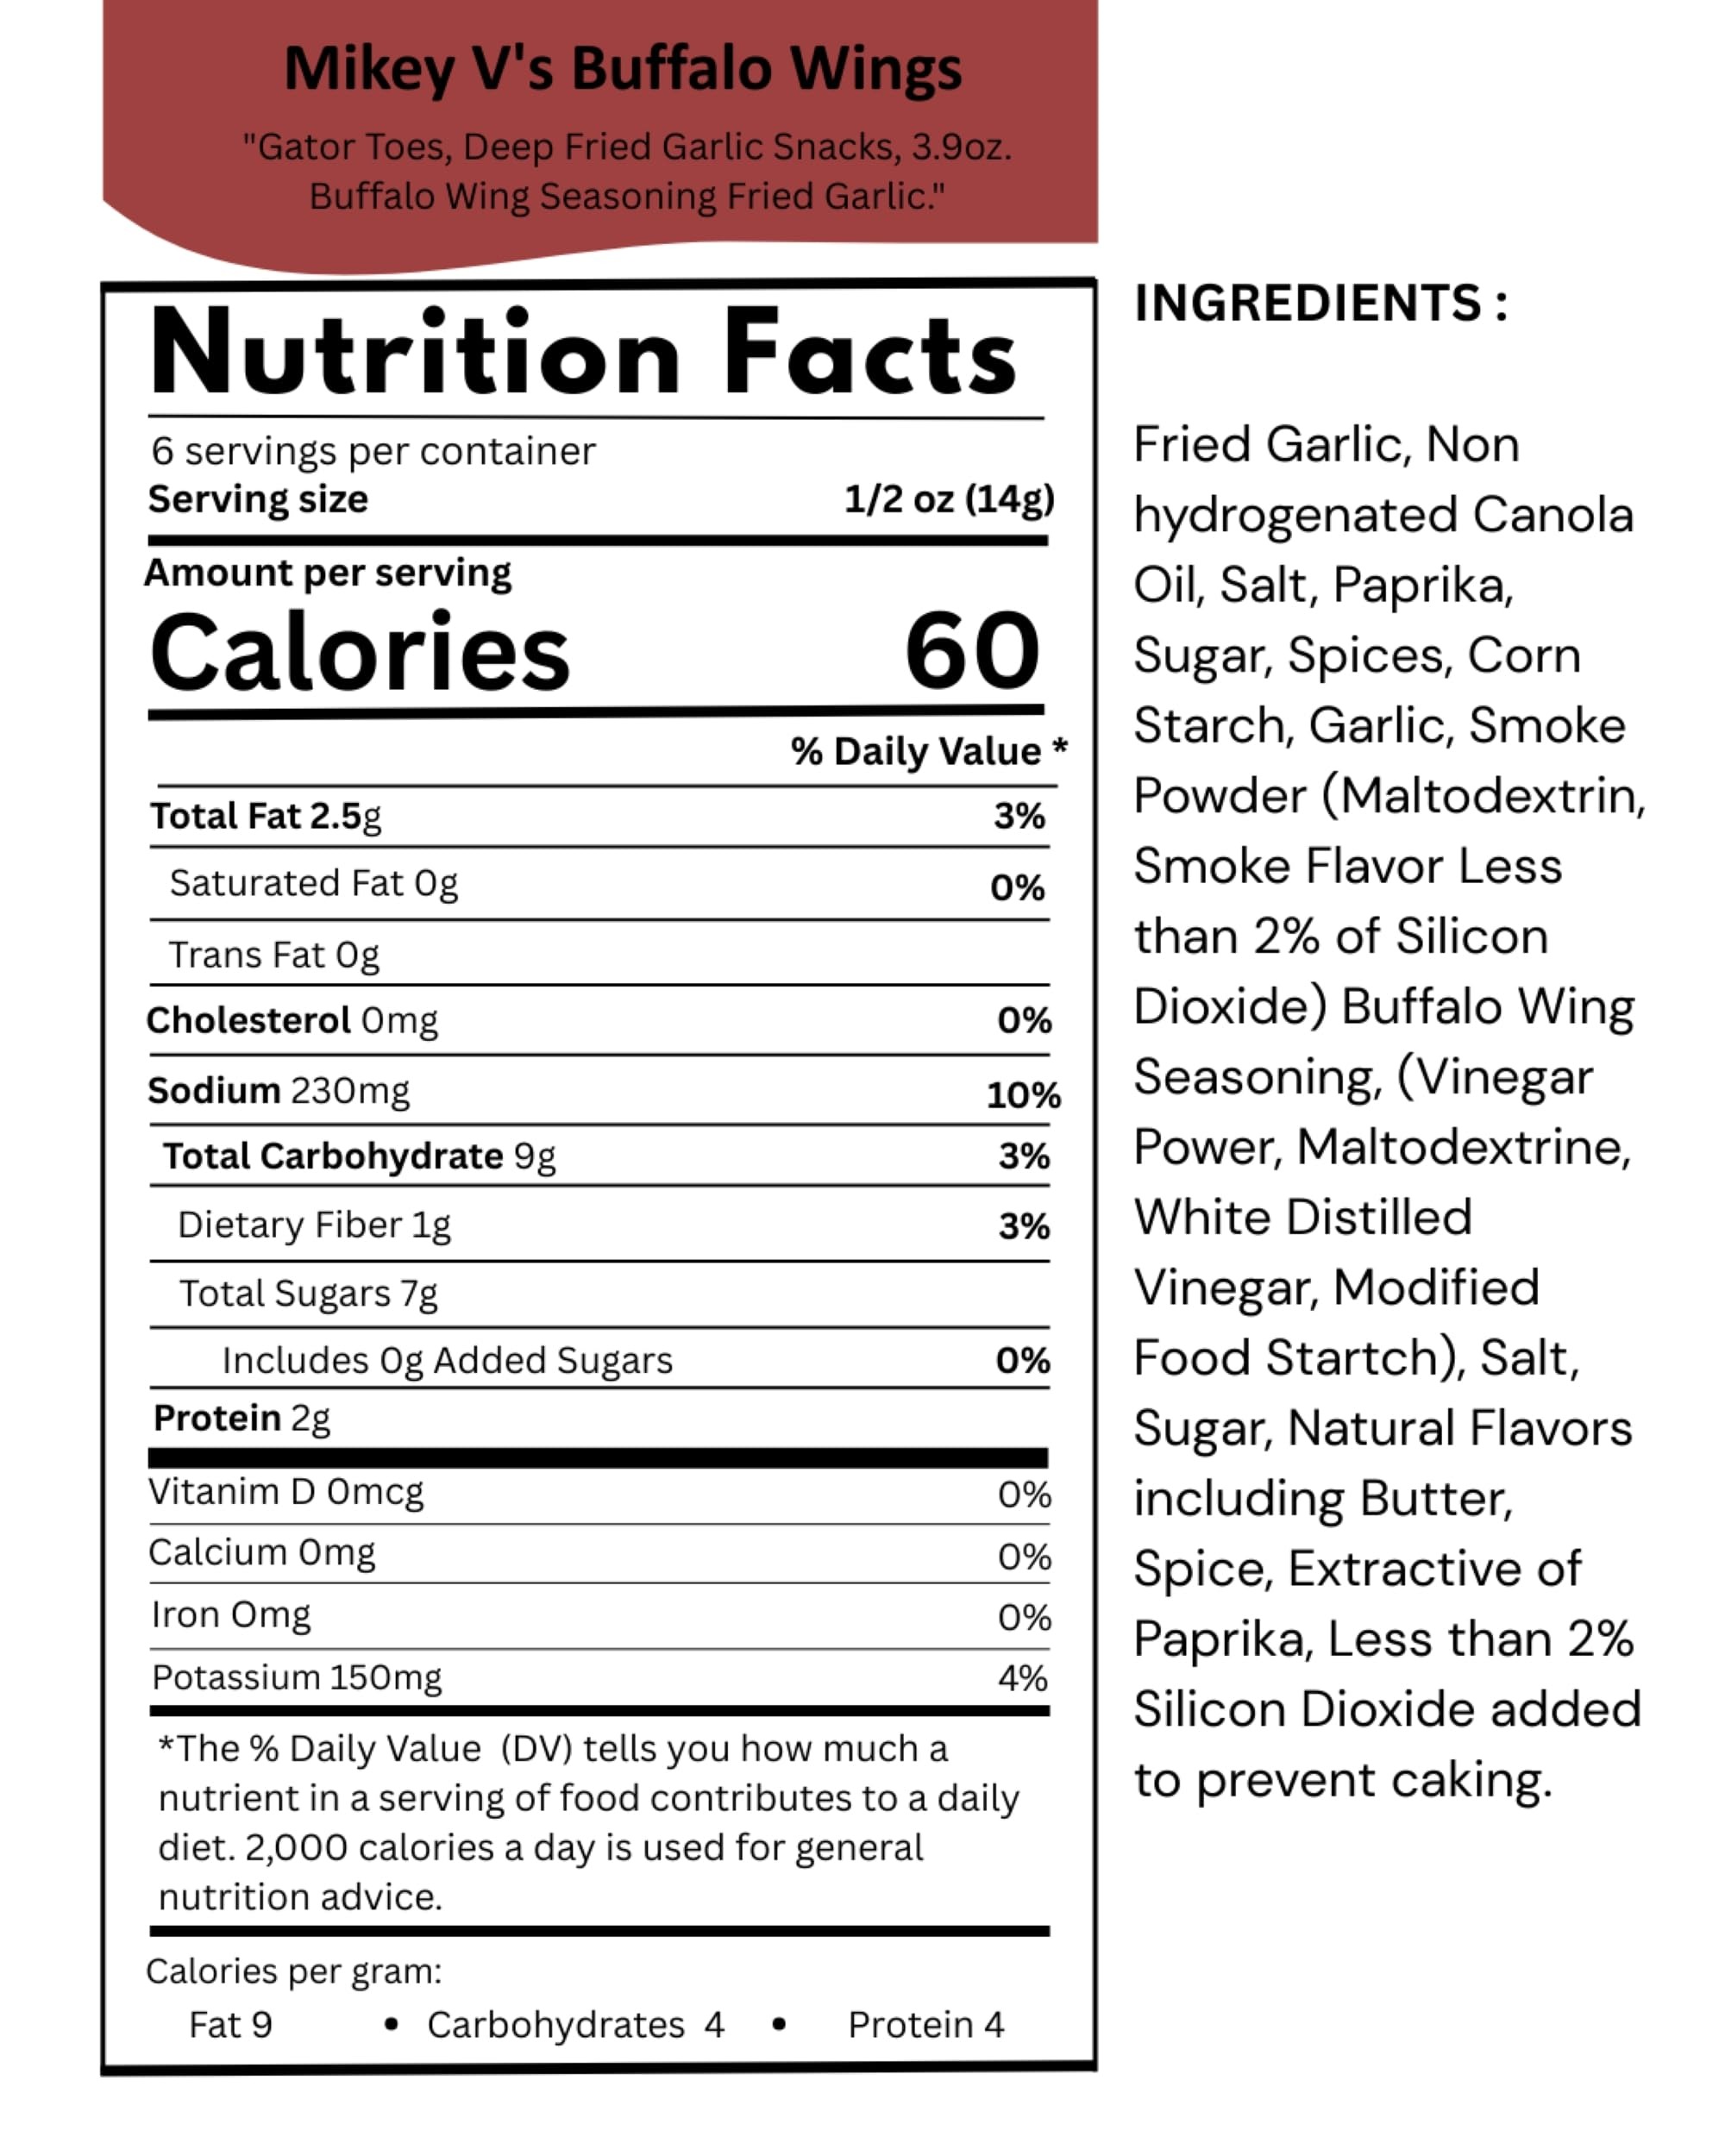
Item Name: Mikey V's Buffalo Wings "Gator Toes", Deep Fried Garlic Snacks, 3.9oz. Buffalo Wing Seasoning Fried Garlic.
Bullet Point 1: Savory Snack: Mikey V's Buffalo Wing Gator Toes are a delicious fried garlic snack.
Bullet Point 2: Crunchy Texture: These bite-sized snacks have a satisfyingly crispy crunch.
Bullet Point 3: Bold Flavor: Packed with the robust flavors of garlic and Buffalo wing seasoning for a bold and zesty taste.
Bullet Point 4: Portable Packaging: Conveniently packaged in a resealable bag for on-the-go snacking.
Bullet Point 5: Snack Size: Each bag contains a generous portion, perfect for sharing or enjoying as a tasty snack.
Product Description: Mikey V's Buffalo Wing Gator Toes - Fried Garlic Snack (4oz). Looking for a unique, flavorful snack? Mikey V's Buffalo Wing Gator Toes are deep-fried garlic seasoned to perfection with a rich garlic flavor and a savory/spicy Buffalo kick. These crunchy bites are not only a delicious snack on their own, but they also make an excellent crouton substitute for salads, soups, or even as a topping for certain dishes. Key Features: Bold Flavor: Infused with garlic and Buffalo seasoning for an irresistible taste. Versatile: Enjoy them straight out of the bag or add them to your favorite dishes for extra crunch. Made in Texas: Handcrafted with love in Texas by Mikey V's. Whether you're a garlic lover or just looking for a tasty snack with a unique twist, these fried garlic snacks are sure to satisfy your cravings! Size: 4-ounce resealable bag, perfect for snacking on the go.
Value: 4.0
Unit: Ounce

Price: 11.99